List of high-speed railway lines in China

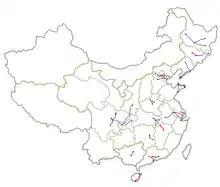
Map showing some of China's intercity railways, including lines already operational (red) and lines under construction.

The centerpiece of the MOR's expansion into high-speed rail is a national high-speed rail grid that is overlaid onto the existing railway network. The 2004 Railway Network Plan called for four lines running north-south (verticals) and four lines running east-west (horizontals) by the year 2020 that would connect population centers in economically developed regions of the country. The 2008 Revisions to the Railway Network Plan extended the length of the Beijing-Shenzhen HSR to Hong Kong and the Shanghai-Changsha HSR to Kunming. Each line in the 4+4 national HSR grid is over 1,400 km in length, except the Qingdao-Taiyuan Line which is 873 km in length. Apart from the Hangzhou–Shenzhen HSR (Ningbo-Shenzhen section) and Shanghai–Chengdu HSR (Nanjing-Chengdu section), which were the first railways to connect those cities and carry both passenger and freight, the other six lines are all passenger-dedicated lines. With the exception of the Yichang-Chengdu section of the Shanghai-Chengdu HSR with speed limits of , all other lines in the 4+4 national grid were built to accommodate trains at speeds of .